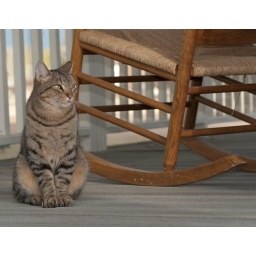
Stray cat posing on a porch of a historic home in Saguaro Ranch Park.